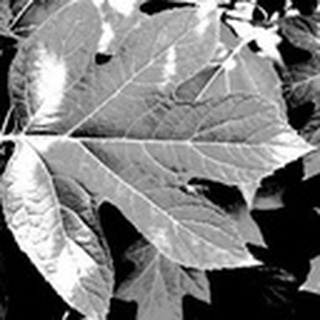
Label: healthy_cotton